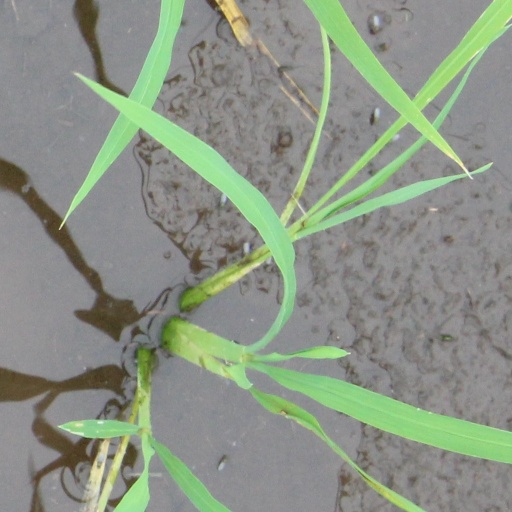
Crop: rice